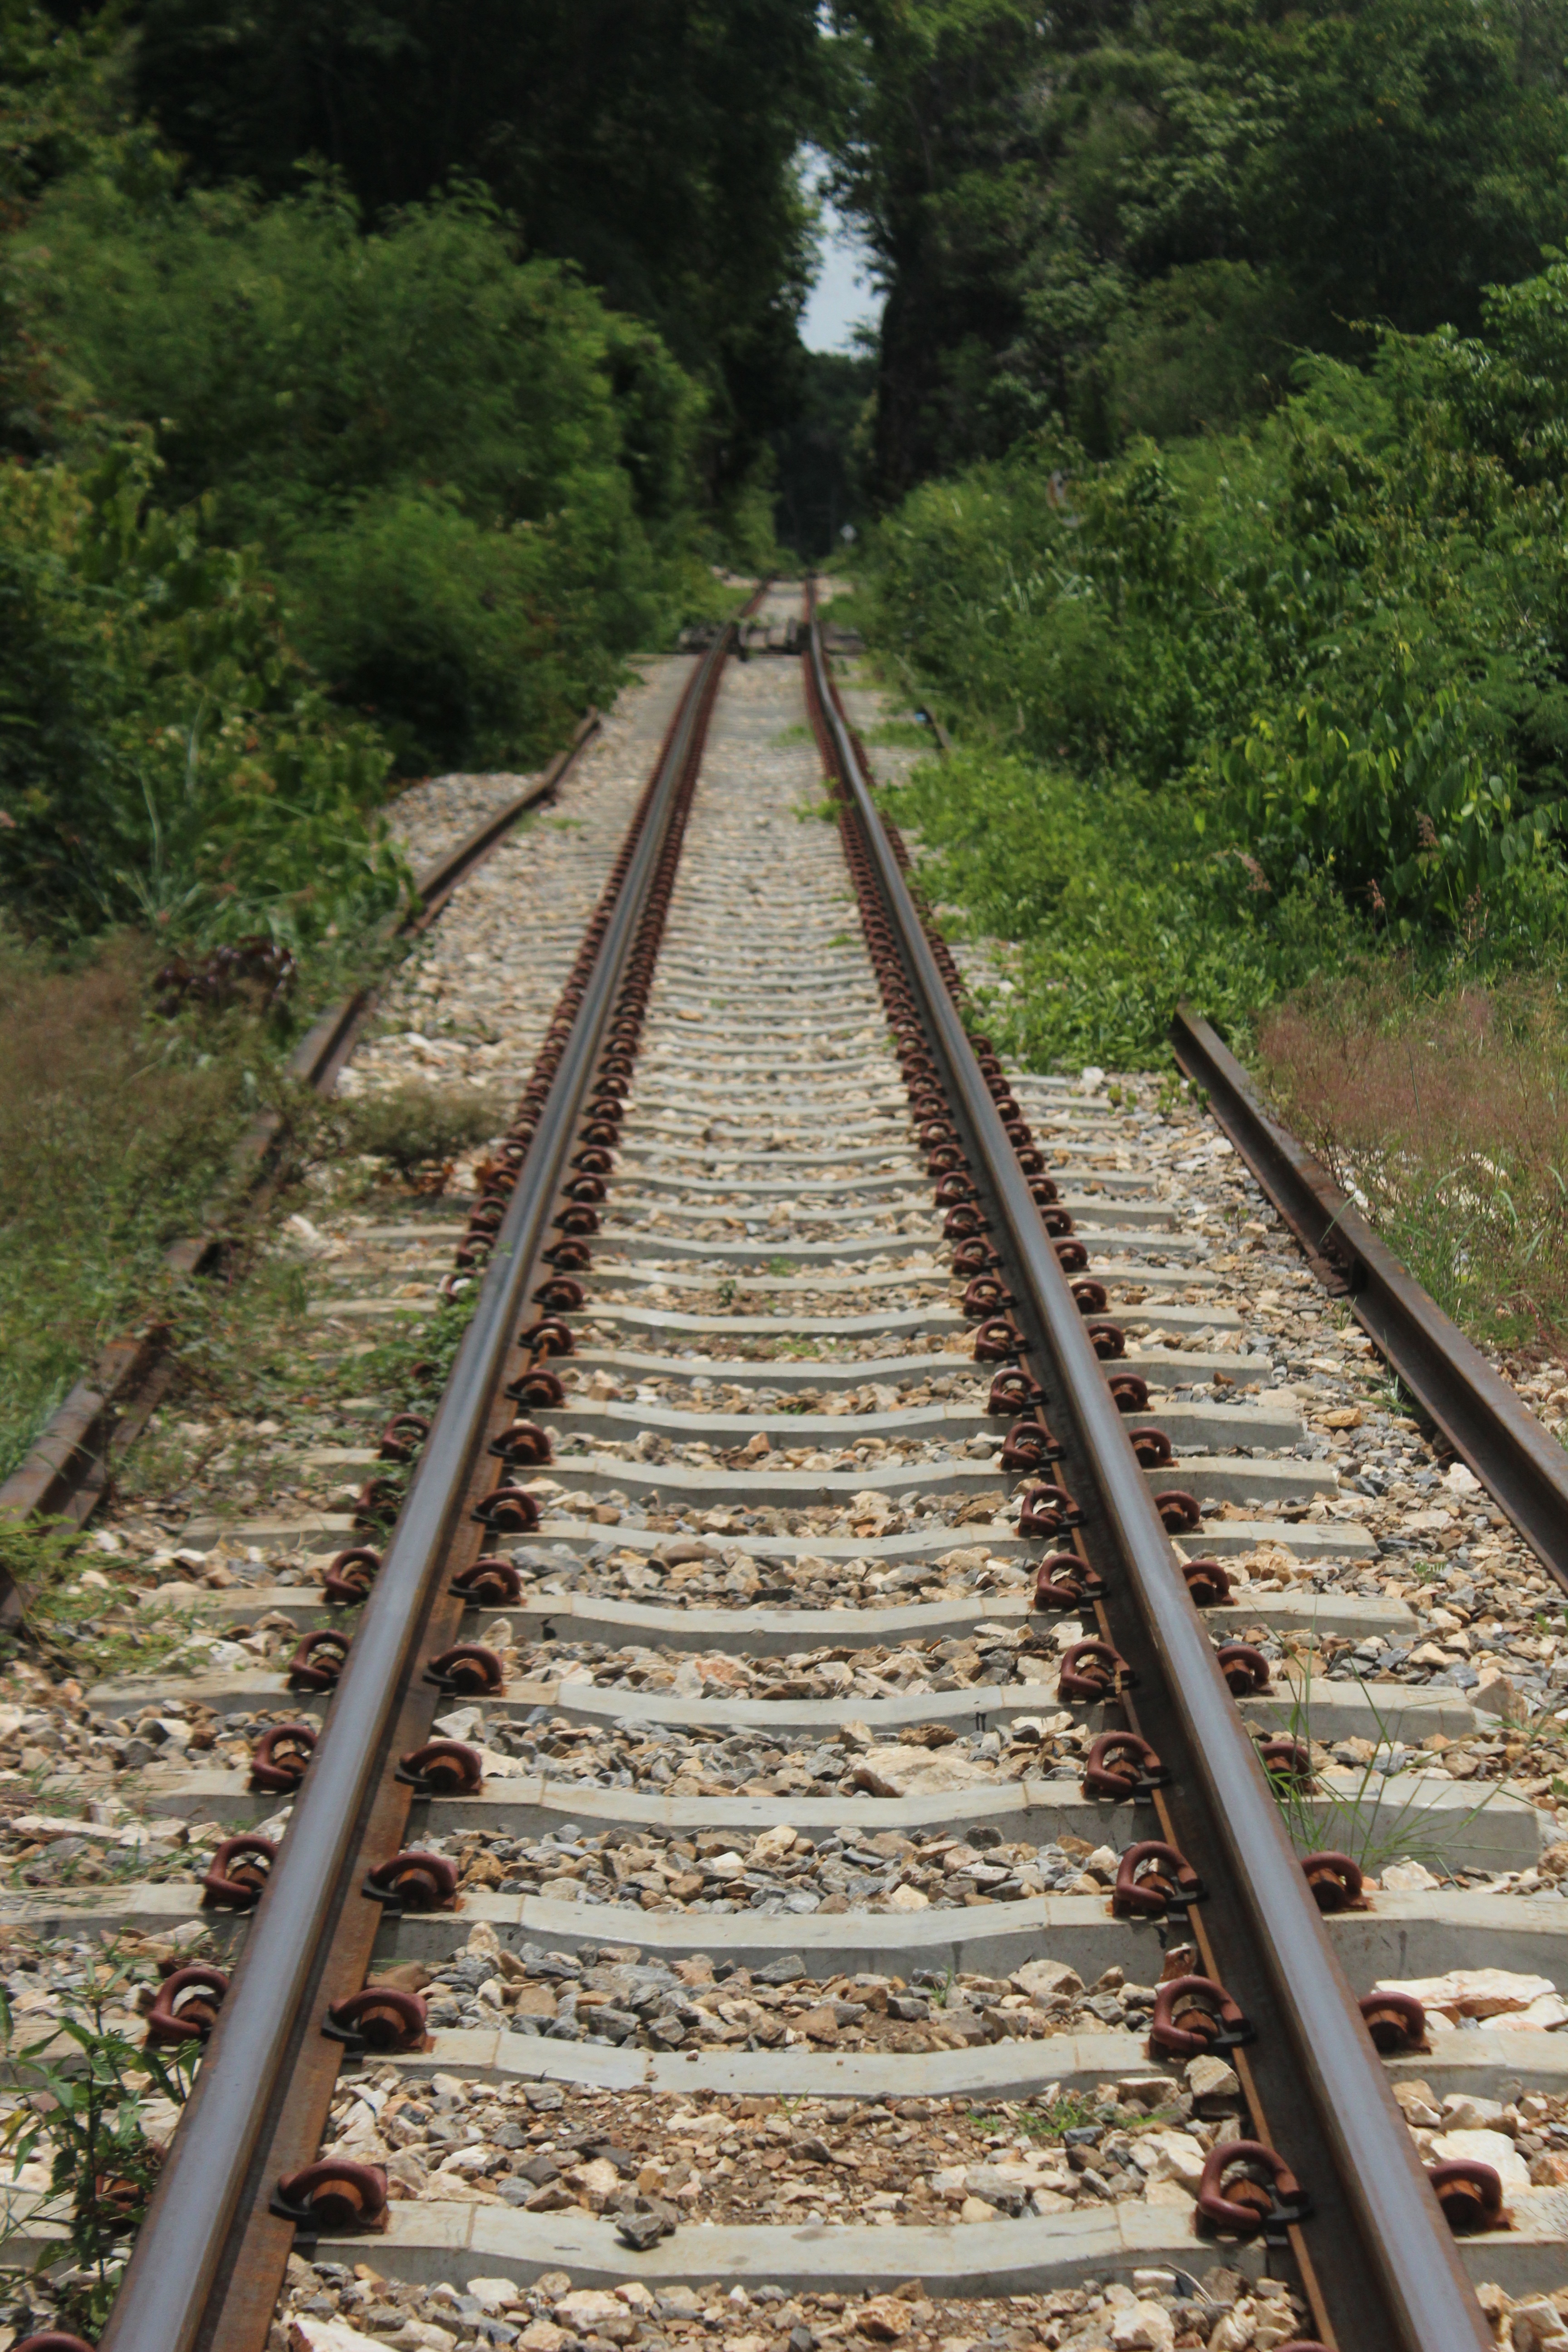
track, railway, railroad, transport, direction, vehicle, industry, tracks, infrastructure, parallel, iron, rail transport, rolling stock, nonbuilding structure